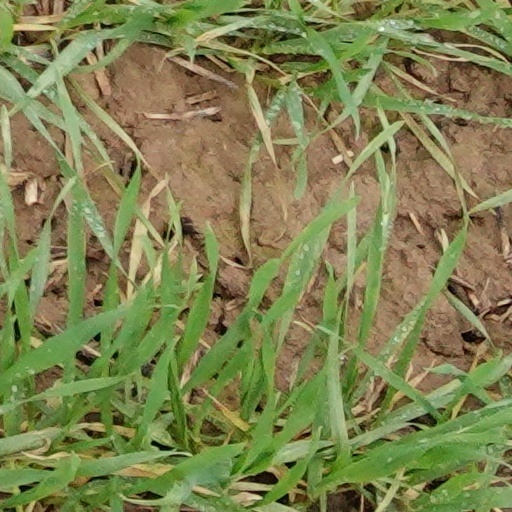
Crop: wheat